Pterosphenus

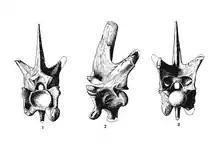
The very high and narrow vertebra of "Pterosphenus schucherti" hint at the highly specialised aquatic lifestyle of the genus.

Pterosphenus is an extinct genus of marine snake of the Eocene period.